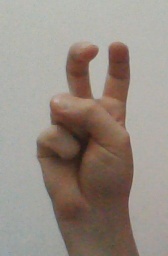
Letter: toot